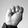
ASL letter: M